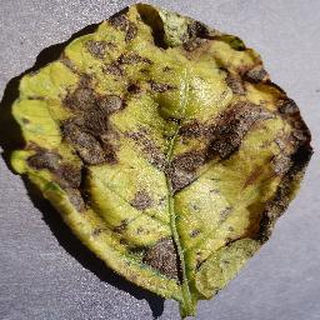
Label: potato_early_blight